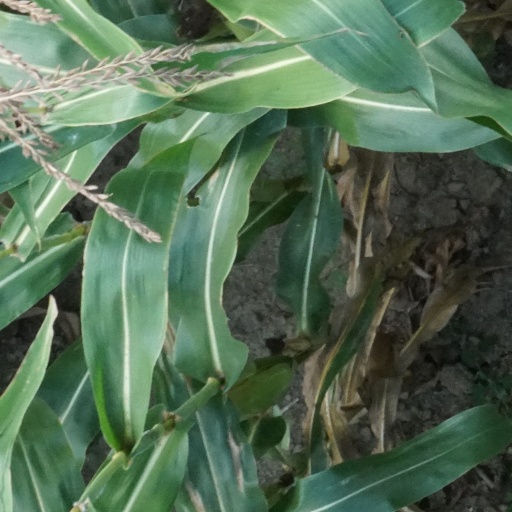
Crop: maize; corn